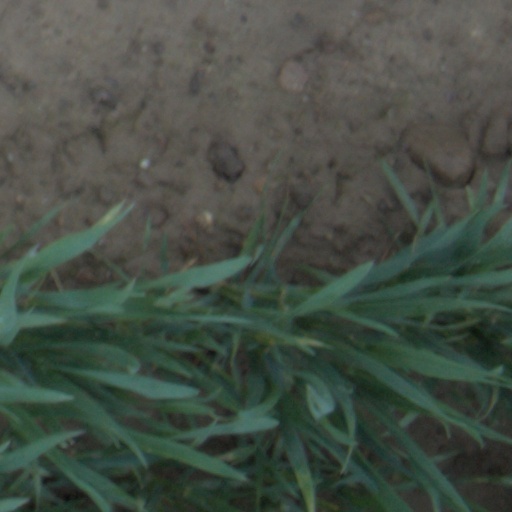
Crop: wheat